Crested eagle

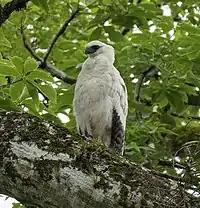
Juvenile in Darién, Panama

The crested eagle has a large head, an effect enhanced by the often extended feather crest of its name. It has bare legs, with a sizable tarsus length of . The tail is fairly long, measuring in length, in part accounting for the considerably low weights cited for an eagle of this size. The wings are quite short for the eagle's size but are broad and rounded. Forest-dwelling raptors often have a relatively small wingspan in order to enable movement within the dense, twisted forest environments. The wing chord measures . The plumage of the crested eagle is somewhat variable. The head, back and chest of most adults are light brownish-gray, with a white throat and a dark spot on the crest and a small dark mask across the eyes. There are also various dark morphs where the plumage is sooty-gray or just blackish in some cases. The distinctive juvenile crested eagle is white on the head and chest, with a marbled-gray coloration on the back and wings. They turn to a sandy-gray color in the second year of life. Dark morph juveniles are similar but are dark brownish-gray from an early age. In flight, crested eagles are all pale below except for the grayish coloration on the chest.